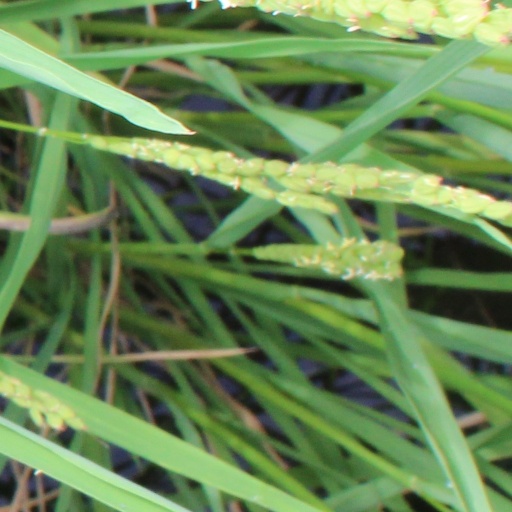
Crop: rice